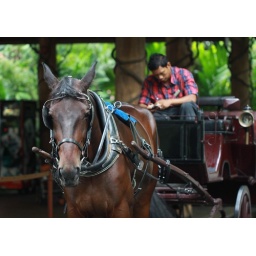
You can take a ride in the horse carriage for $6 a person